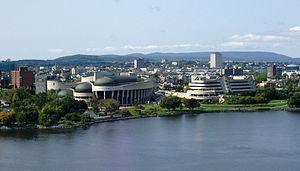
La ville de Gatineau vu de la Colline du Parlement à Ottawa.